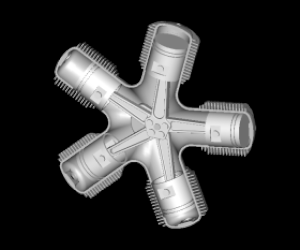
Un moteur en étoile, ou plus exactement à cylindres en étoile, est un type de moteur à pistons dont les cylindres sont placés sur un même plan autour du vilebrequin et axe de sortie moteur.